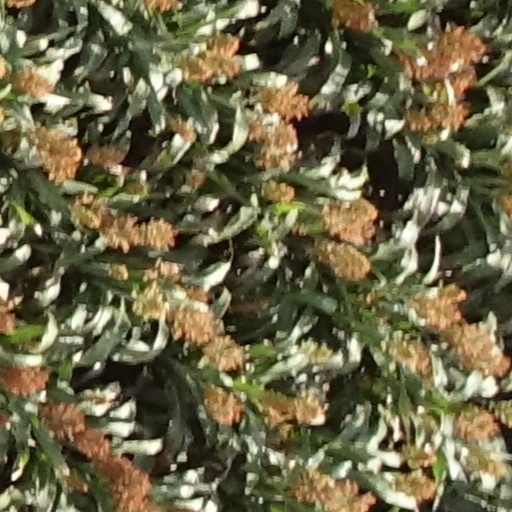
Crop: sorghum